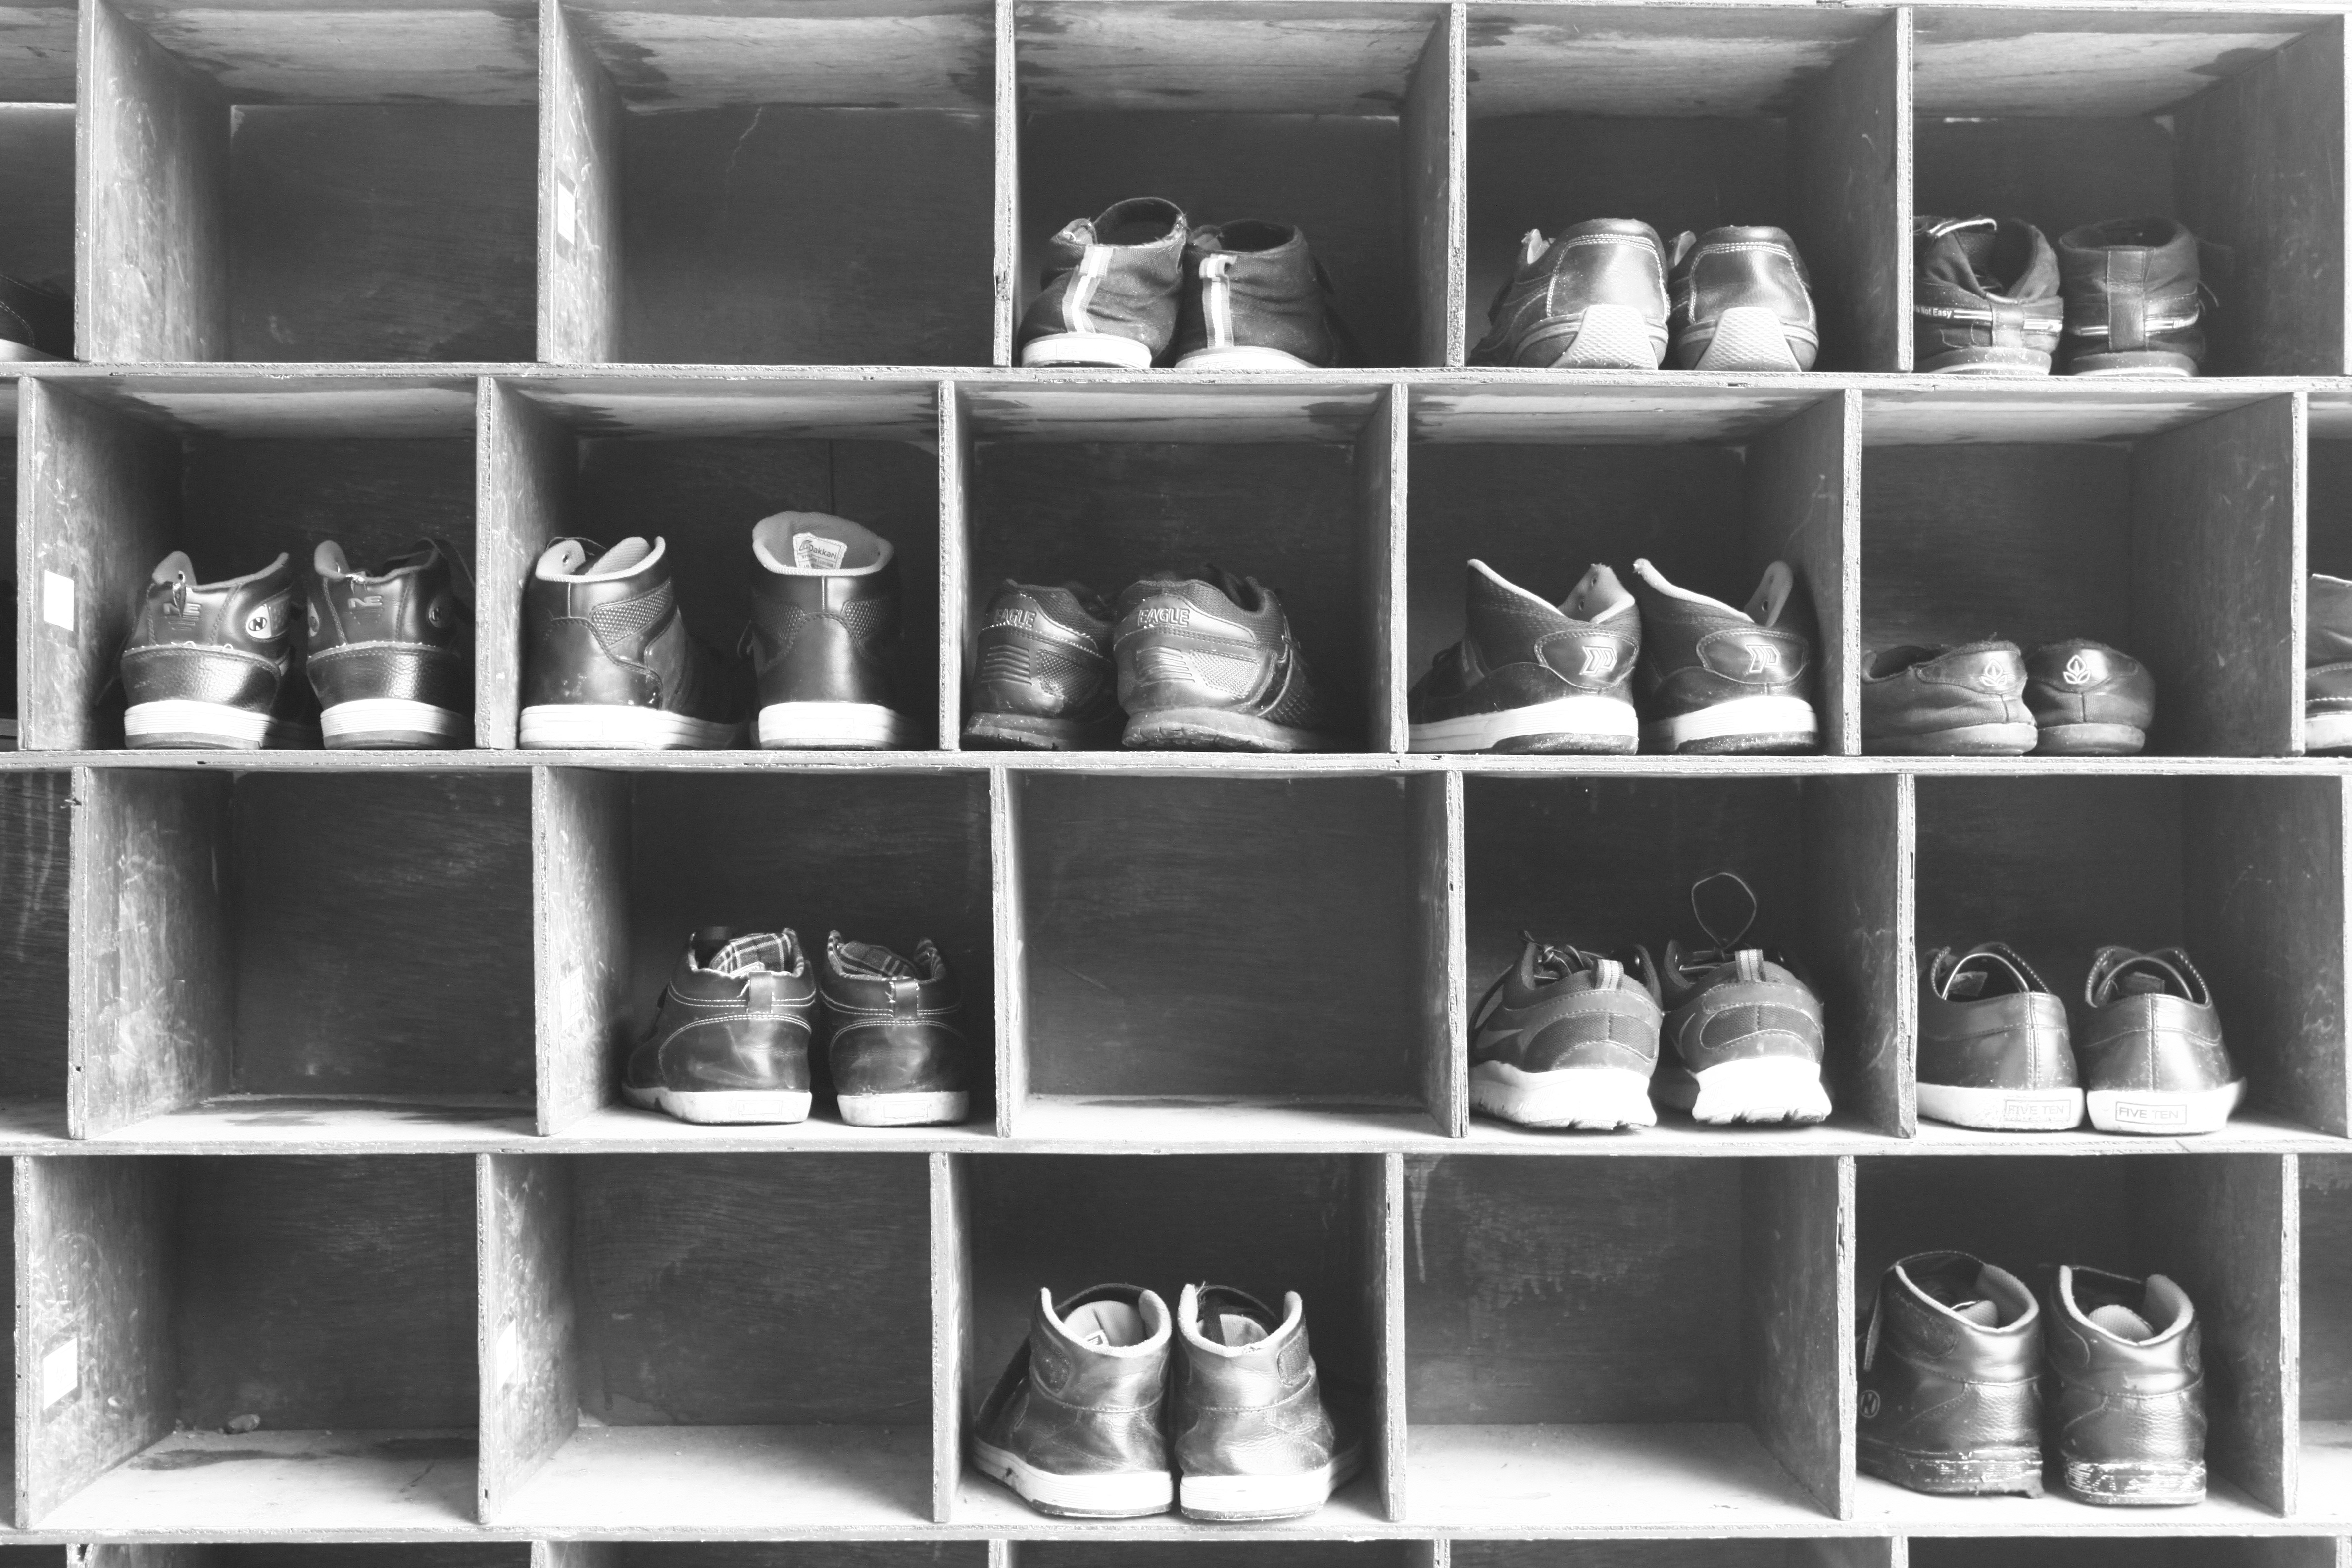
shoe, black and white, white, shelf, rack, stack, black, furniture, monochrome, product, bookcase, level, shelving, monochrome photography, shoe rack